Willy Eisenschitz

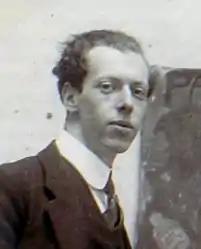
Willy Eisenschitz in 1910.

Willy Eisenschitz (27 October 1889 – 8 July 1974) was a French painter of Austrian origin who mostly represented the landscapes of Provence and Drome in particular. His works are presented in a dozen European museums, and are the subject of retrospective exhibitions from 1957 to 2006.